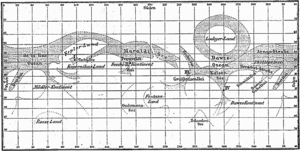
Wilhelm Oswald Lohse
Wilhelm Oswald Lohse var en tysk astrofysiker.